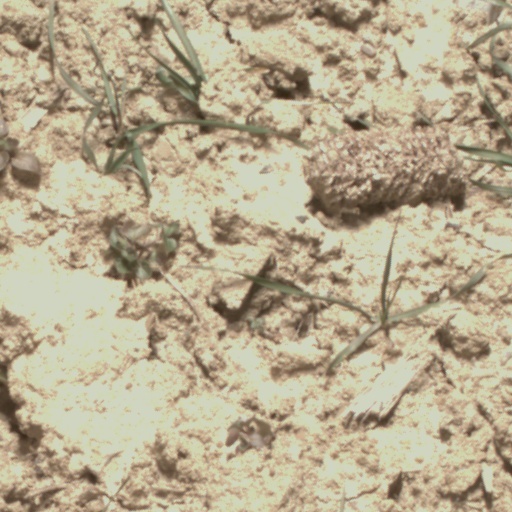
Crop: wheat